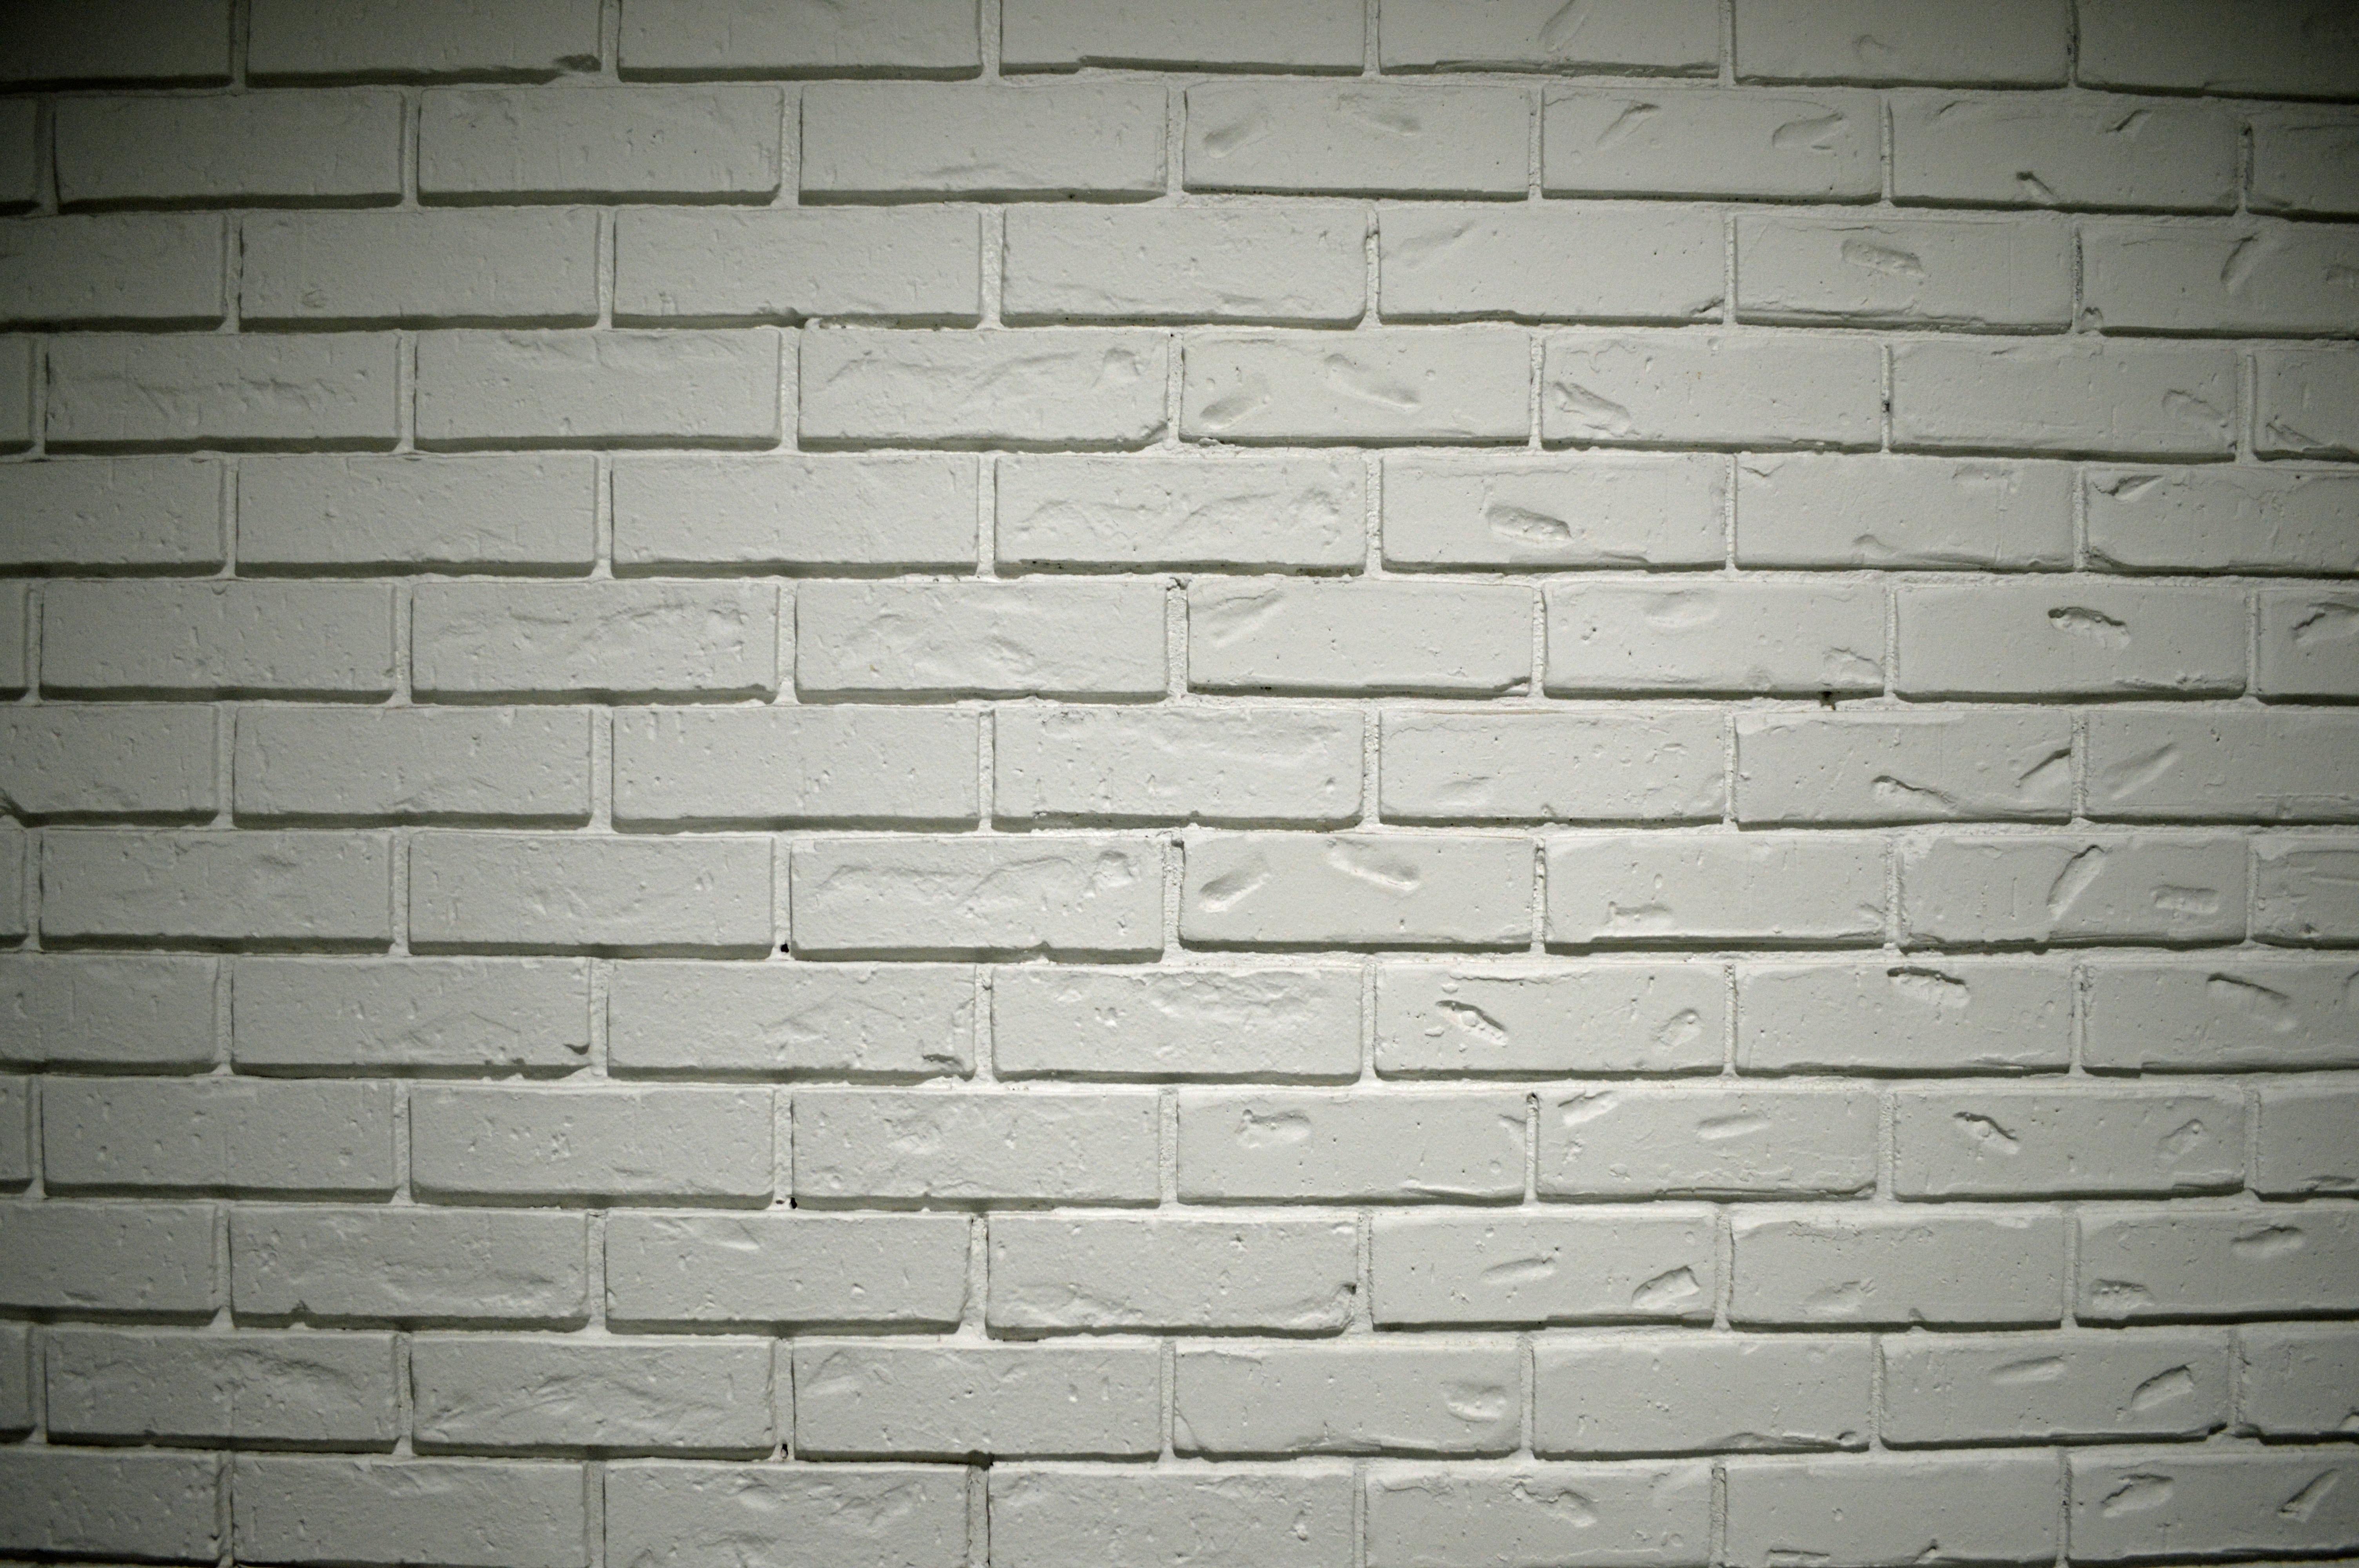
black and white, architecture, white, texture, floor, urban, wall, stone, pattern, tile, black, brick, material, surface, brick wall, block, brickwork, backdrop, flooring